Grand Ole Opry

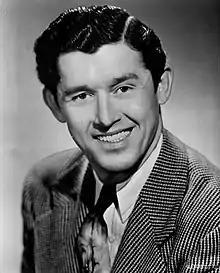
Roy Acuff

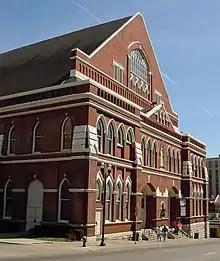
Ryman Auditorium, the "Mother Church of Country Music", home of the Grand Ole Opry from 1943 to 1974, and seasonally since 1999

One hour of the Opry was nationally broadcast by the NBC Red Network from 1939 to 1956, and for much of its run, it aired one hour after the program that had inspired it, "National Barn Dance". The NBC segment, originally known by the name of its sponsor, "The Prince Albert Show", was first hosted by Acuff, who was succeeded by Red Foley from 1946 to 1954. From October 15, 1955, to September 1956, ABC-TV aired a live, hour-long television version once a month on Saturday nights (sponsored by Ralston-Purina) that pre-empted one hour of the then-90-minute "Ozark Jubilee". From 1955 to 1957, Al Gannaway owned and produced both "The Country Show" and "Stars of the Grand Ole Opry," both filmed programs syndicated by Flamingo Films. Gannaway's "Stars of the Grand Ole Opry" was the first television show shot in color.